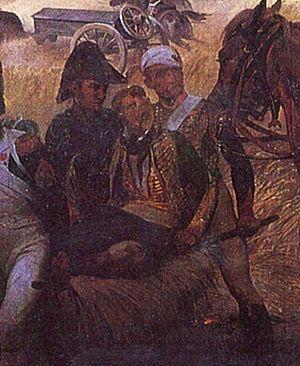
Marie Louis Hercule Hubert Corbineau, né le 10 avril 1780 à Marchiennes et mort le 5 avril 1823 à Châlons-sur-Marne, était un militaire français de la Révolution et de l'Empire.